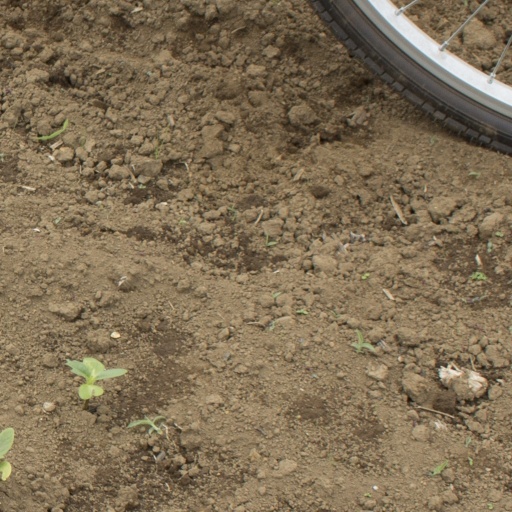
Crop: Jerusalem artichoke